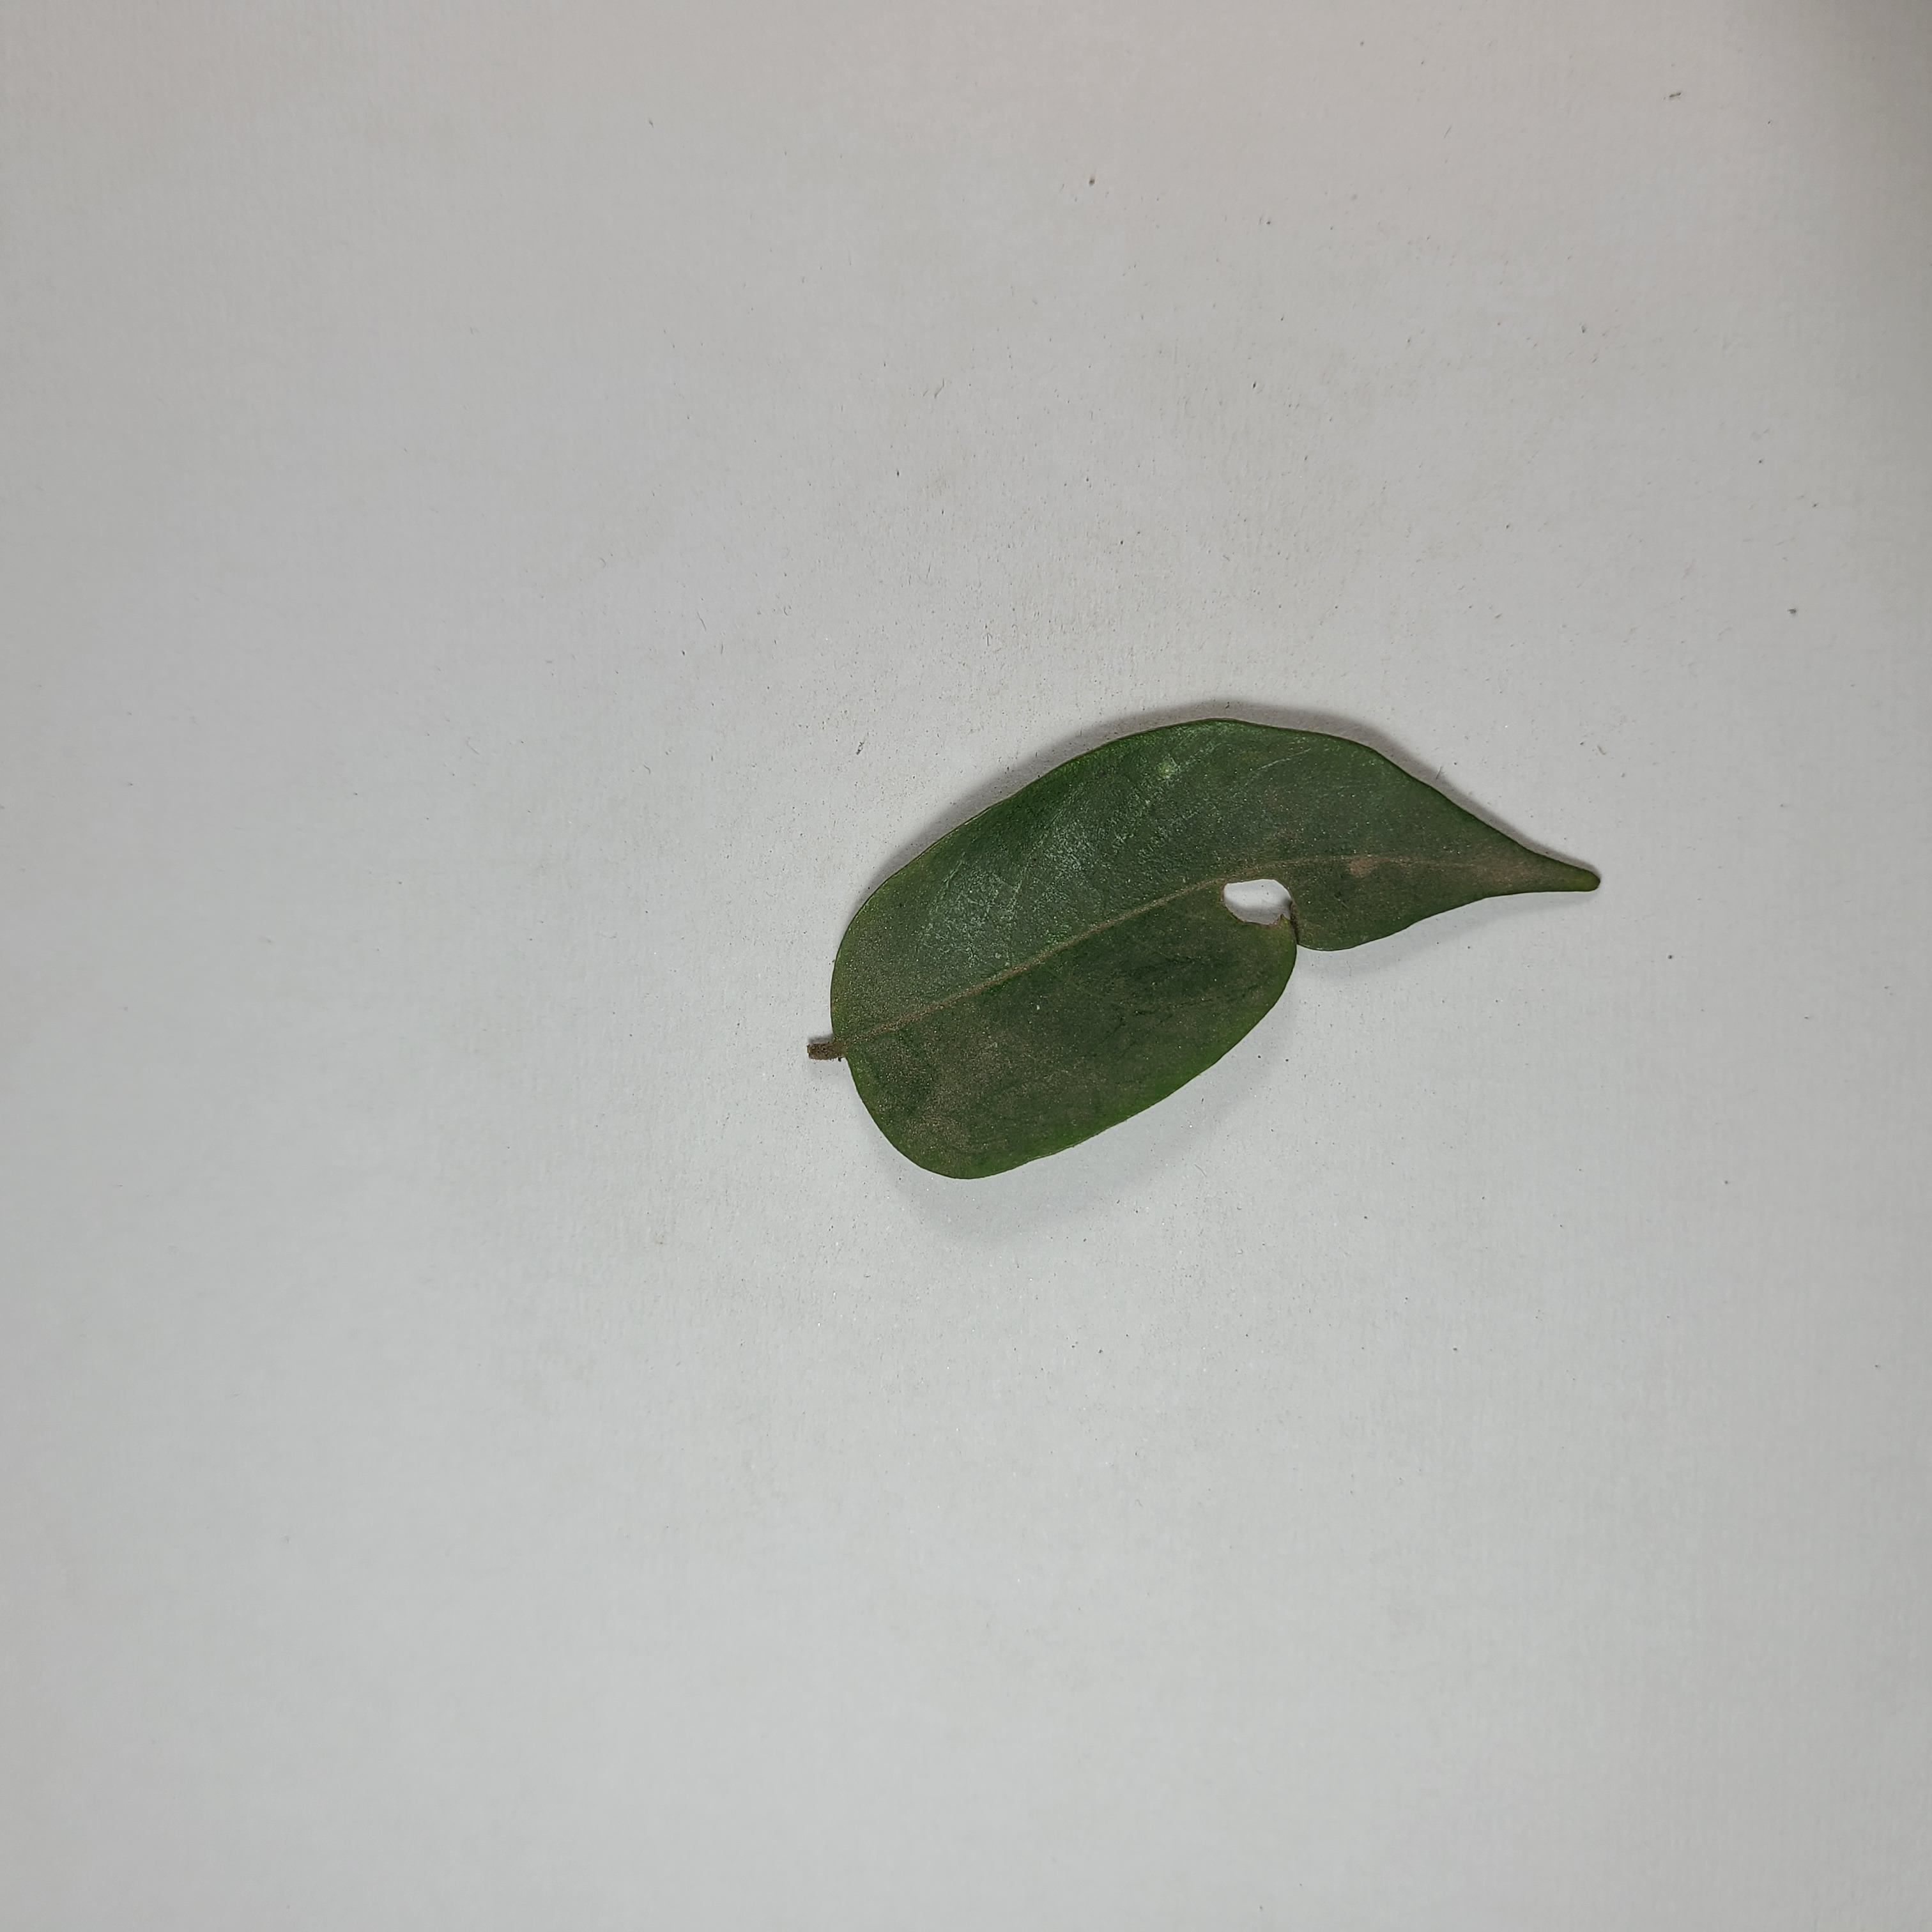
Label: Insect Hole leaves